Cheers season 8

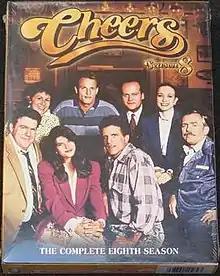
Region 1 DVD

The eighth season of the American television sitcom "Cheers" aired on NBC from September 21, 1989 to May 3, 1990. The show was created by director James Burrows and writers Glen and Les Charles under production team Charles Burrows Charles Productions, in association with Paramount Television.